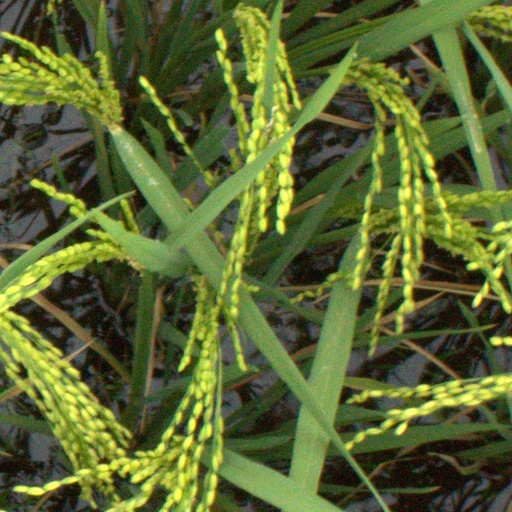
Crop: rice